Burgher (social class)

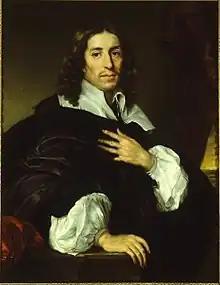
"Portrait of a Burgher" by Lucas Franchoys the Younger

The burgher class was a social class consisting of municipal residents (Latin: "cives"), that is, free persons subject to municipal law, formed in the Middle Ages. These free persons were subject to city law, medieval town privileges, a municipal charter, or German town law. After the fall of the estate monarchy, this social class, more often referred to as the bourgeoisie (from French: bourgeoisie – city residents) and less often as the burgher class, generally refers to town or city inhabitants. Due to the ideological and pejorative connotations of the terms 'burgher class' and 'bourgeoisie,' modern sociology prefers to use the term 'middle class.'